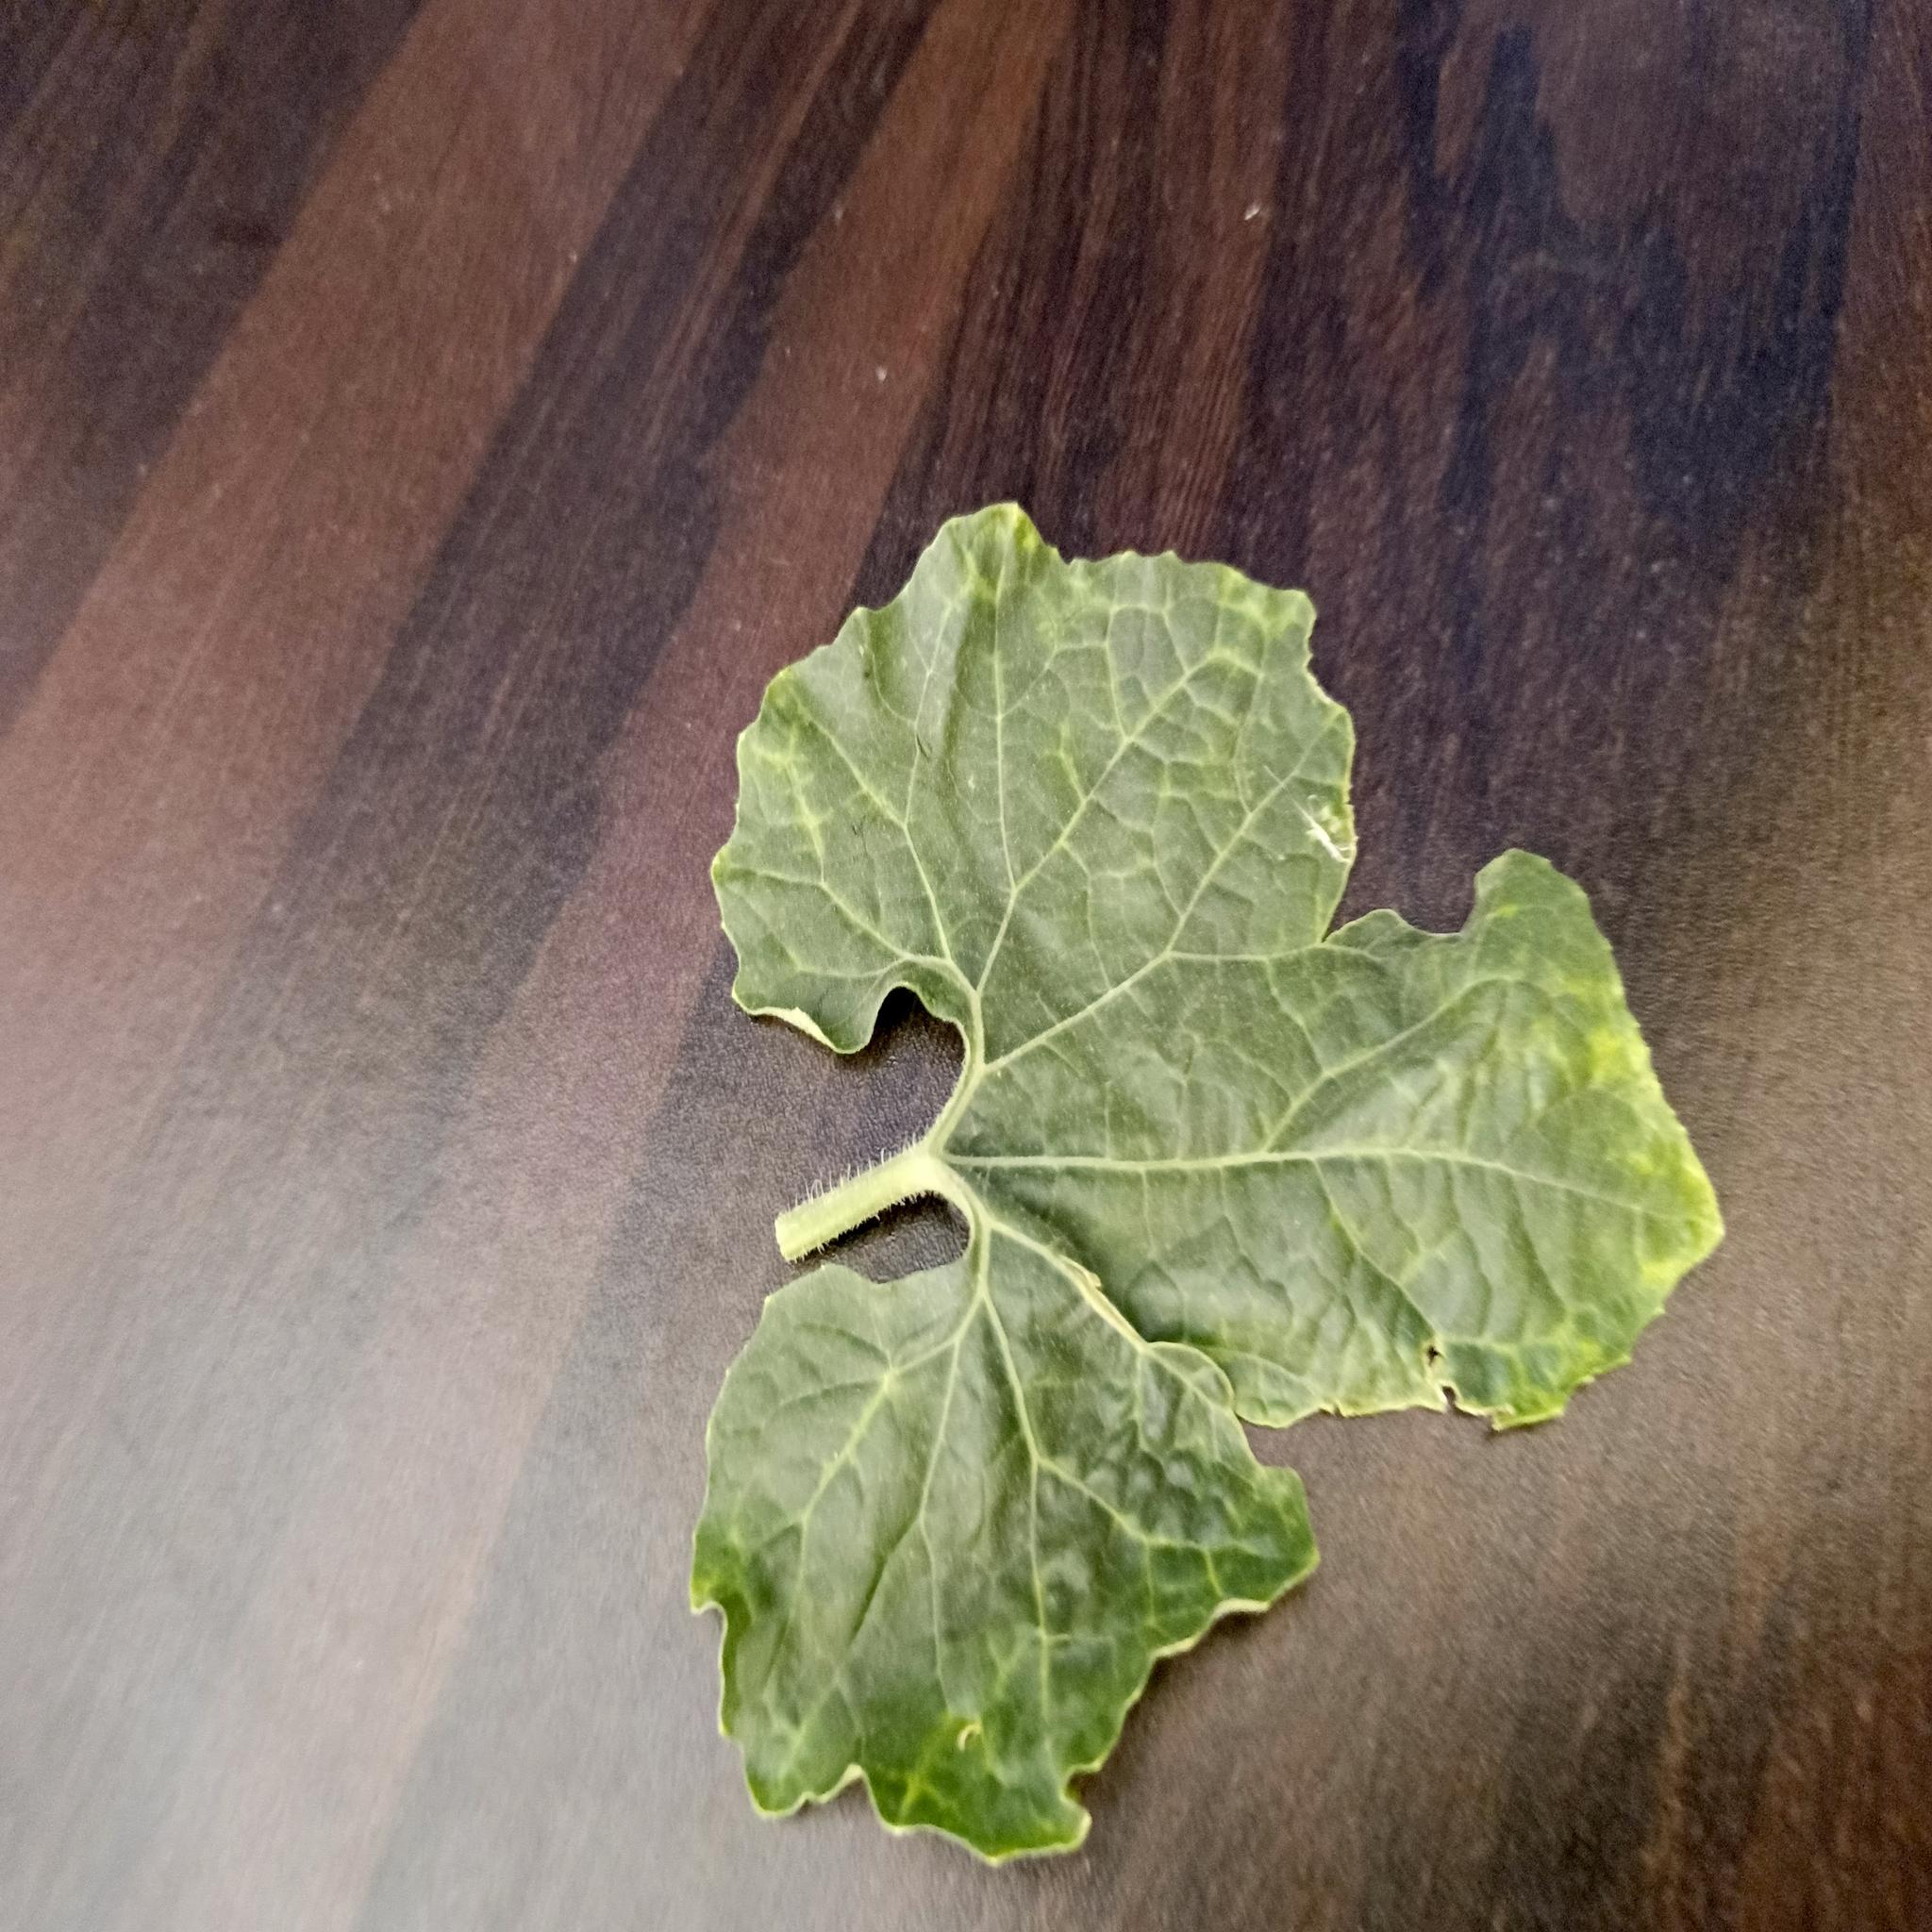
Label: Leaf curl